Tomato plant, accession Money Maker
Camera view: vertical (180 deg); turntable rotation: 150 degrees
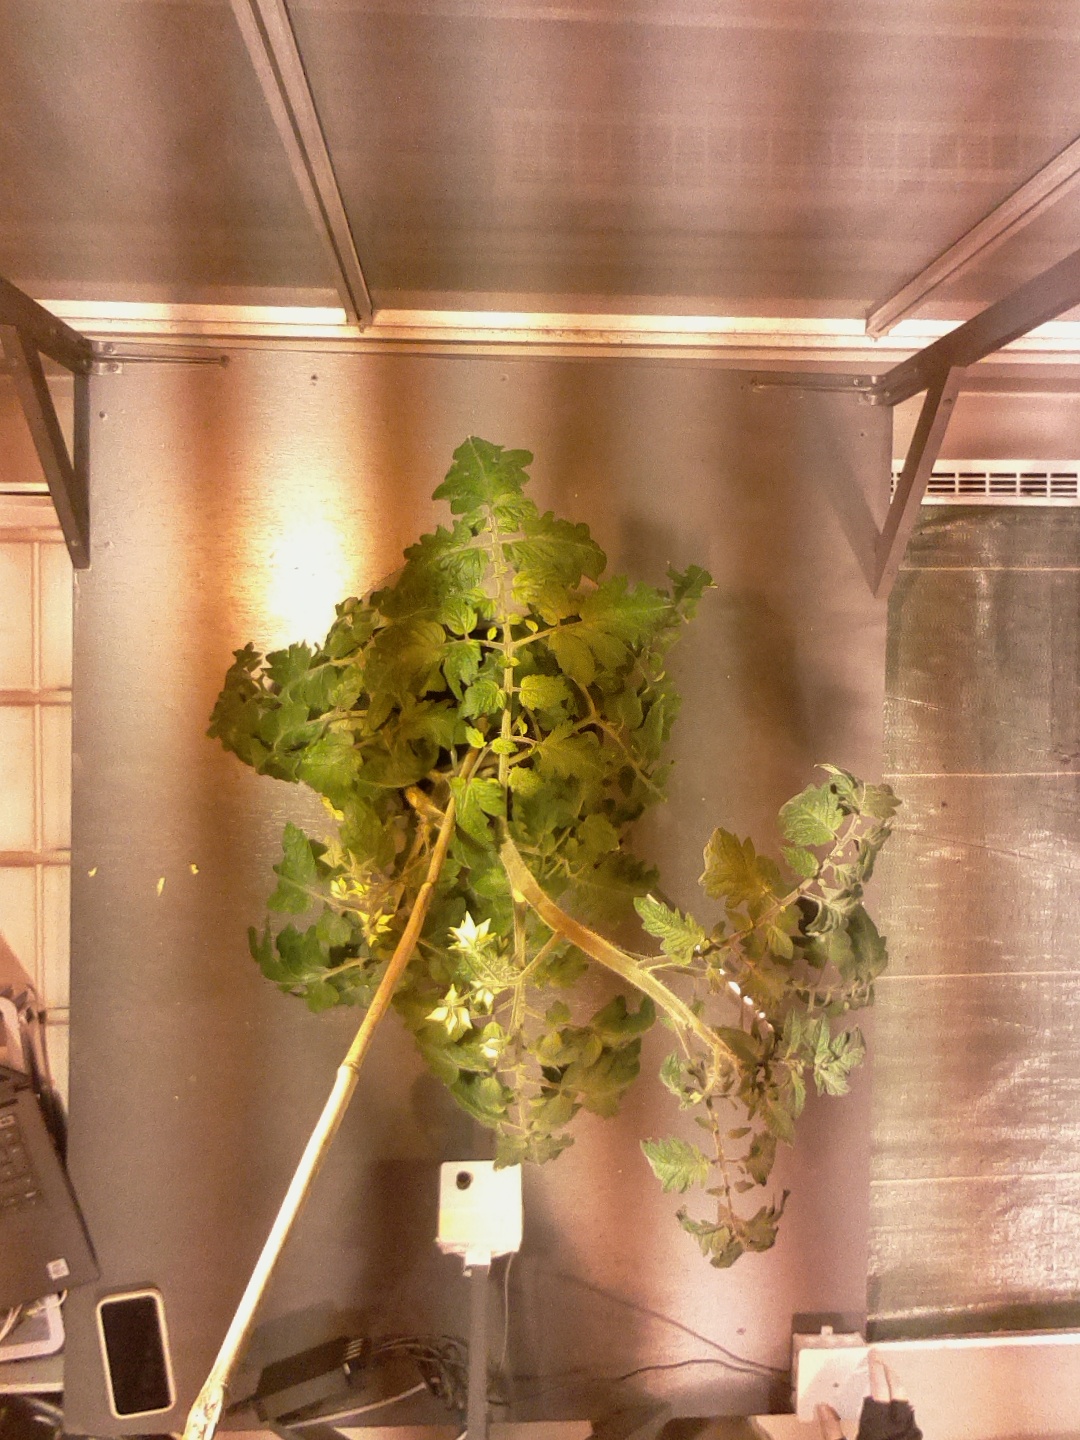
BBCH growth stage 69: End of flowering, 90%-100% of flowers open, more petals falling